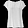
Label: Shirt